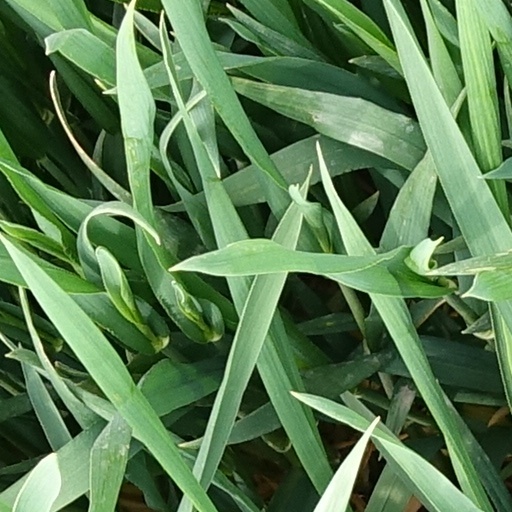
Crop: wheat